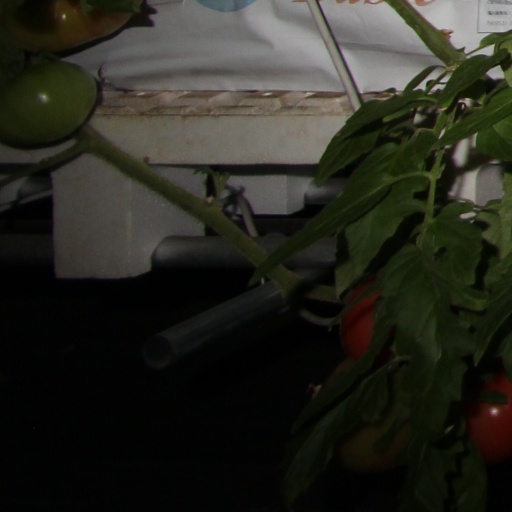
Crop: tomato